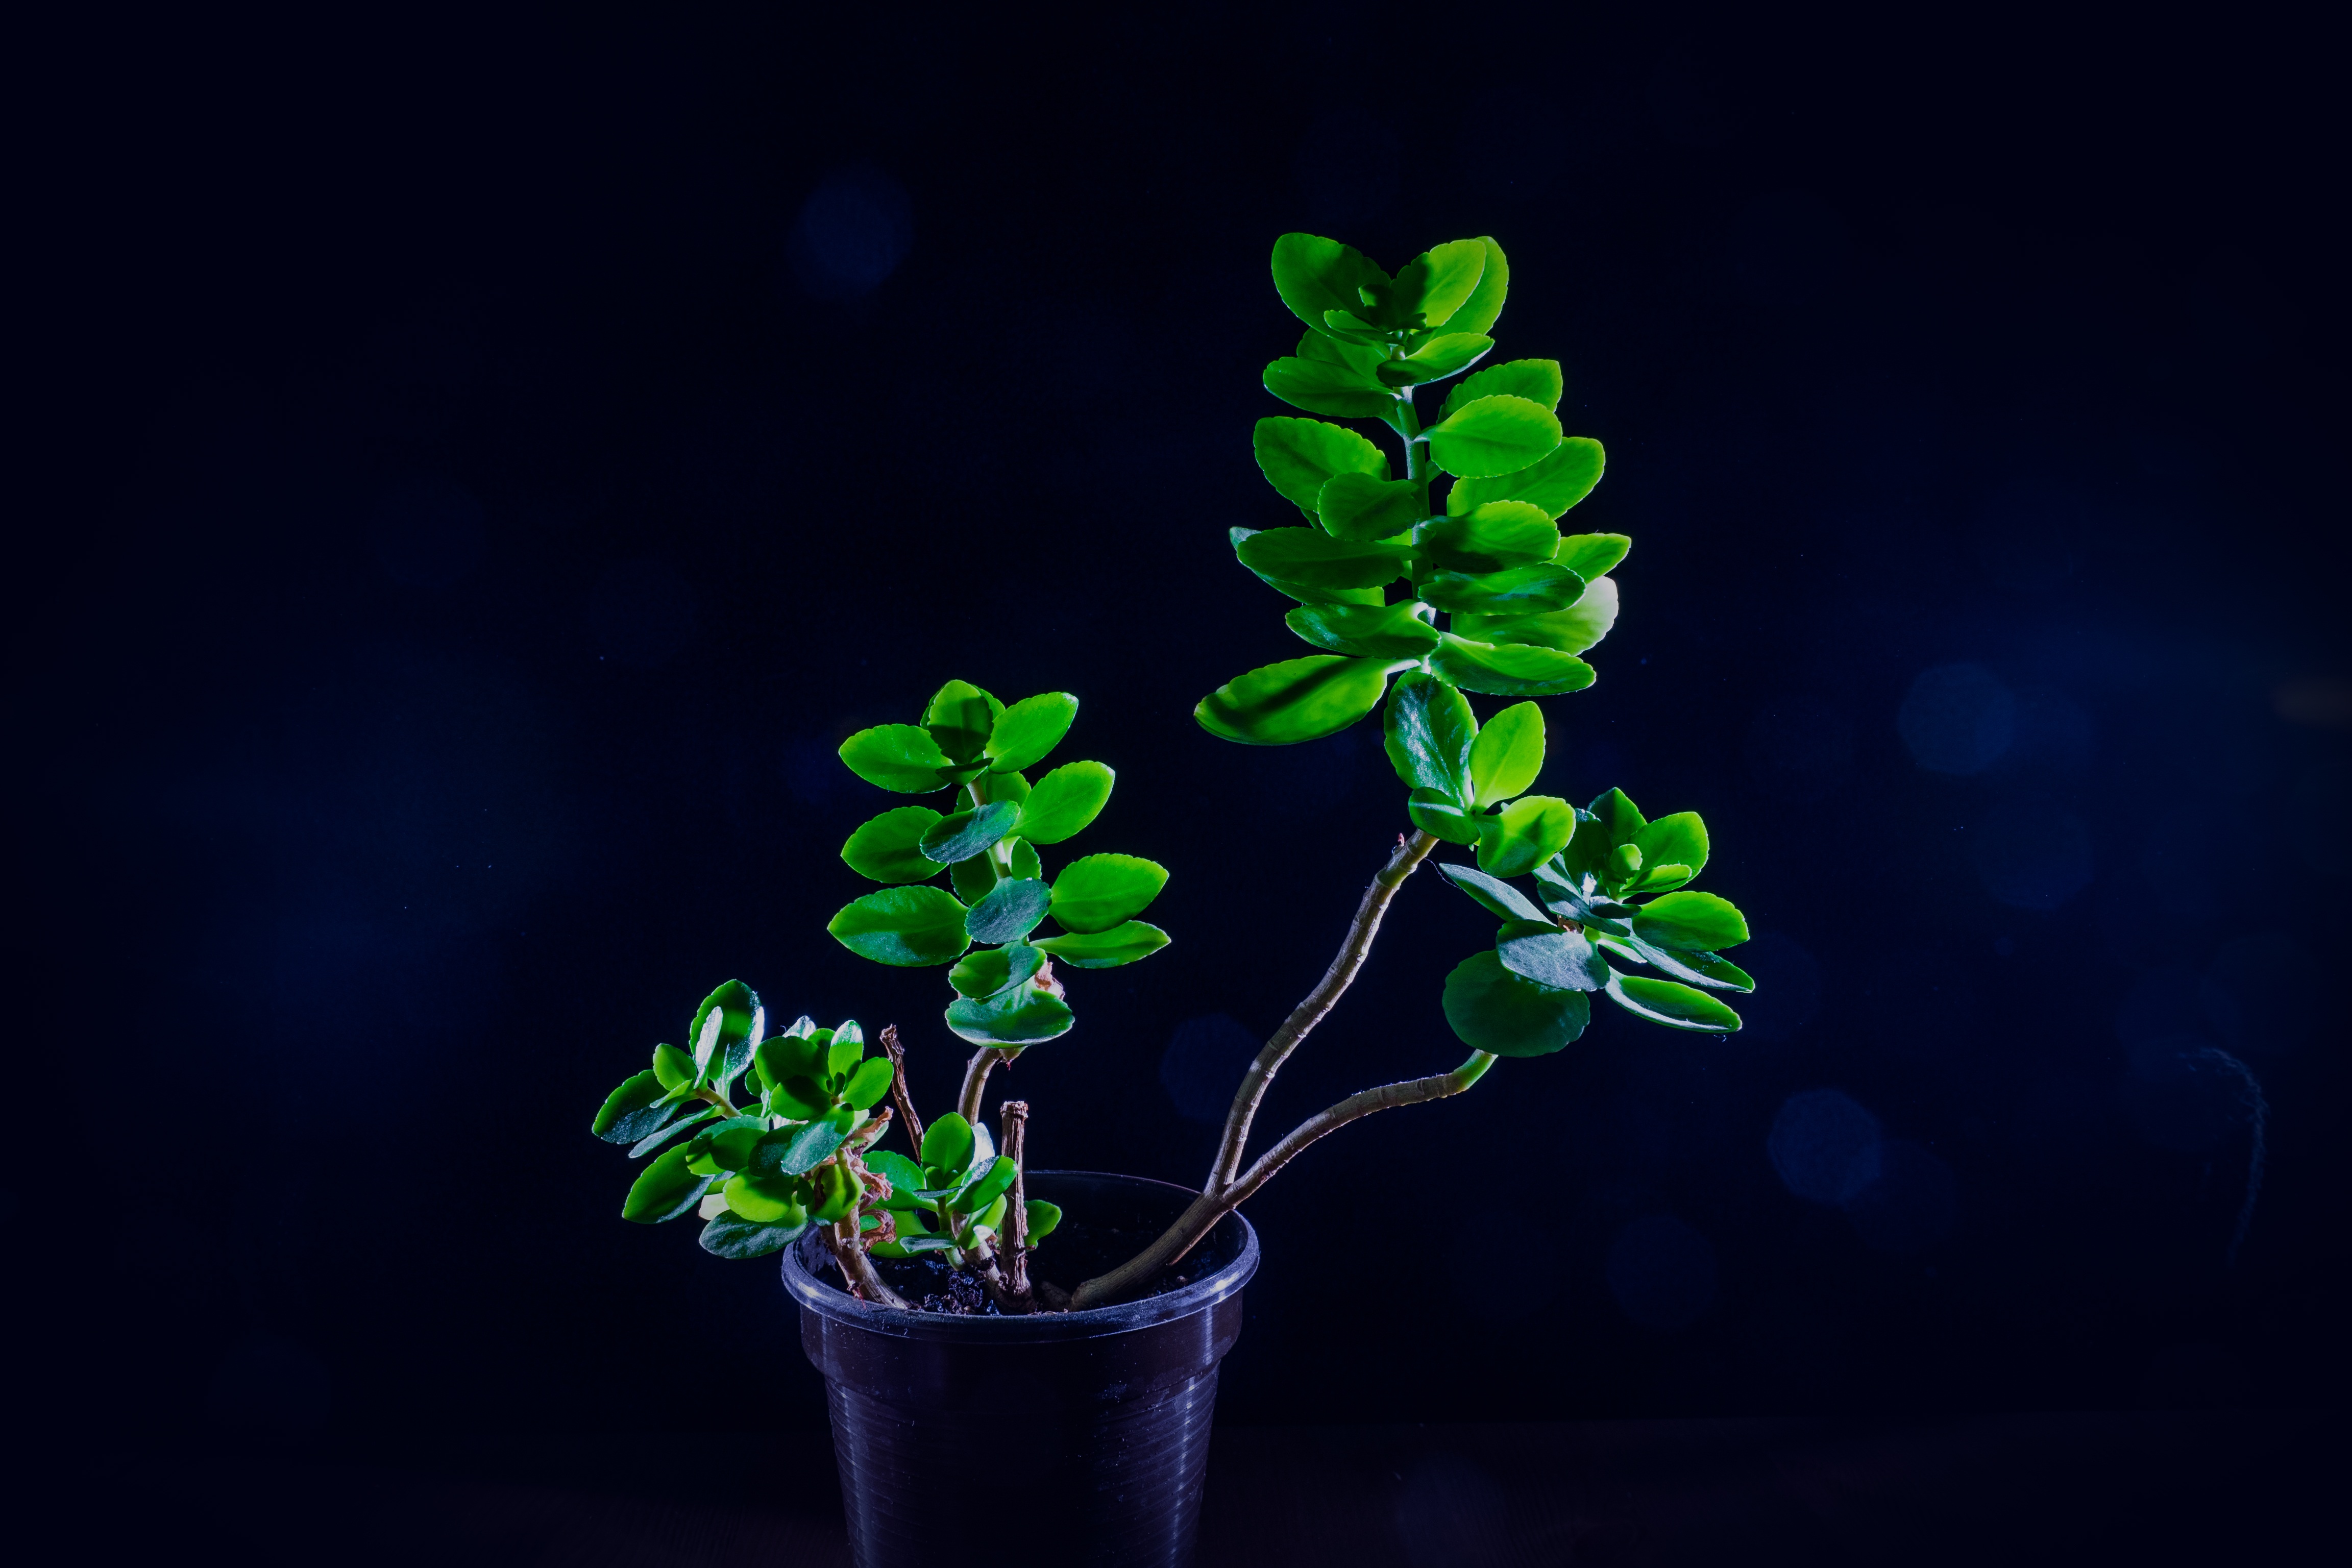
nature, branch, light, plant, leaf, flower, spring, green, studio, black, lighting, flora, orchid, shrub, lilies, macro photography, flowering plant, plant stem, computer wallpaper, land plant, light setup